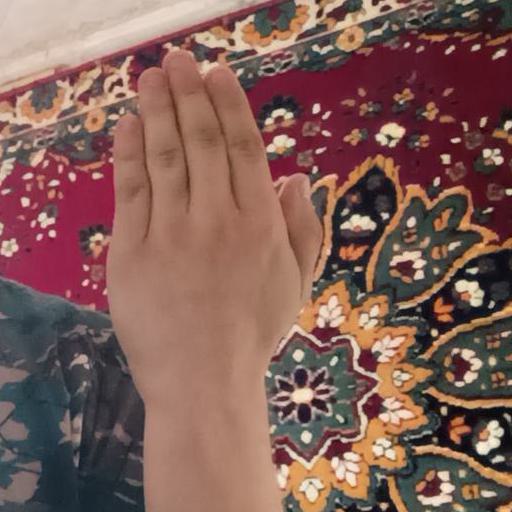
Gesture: stop_inverted